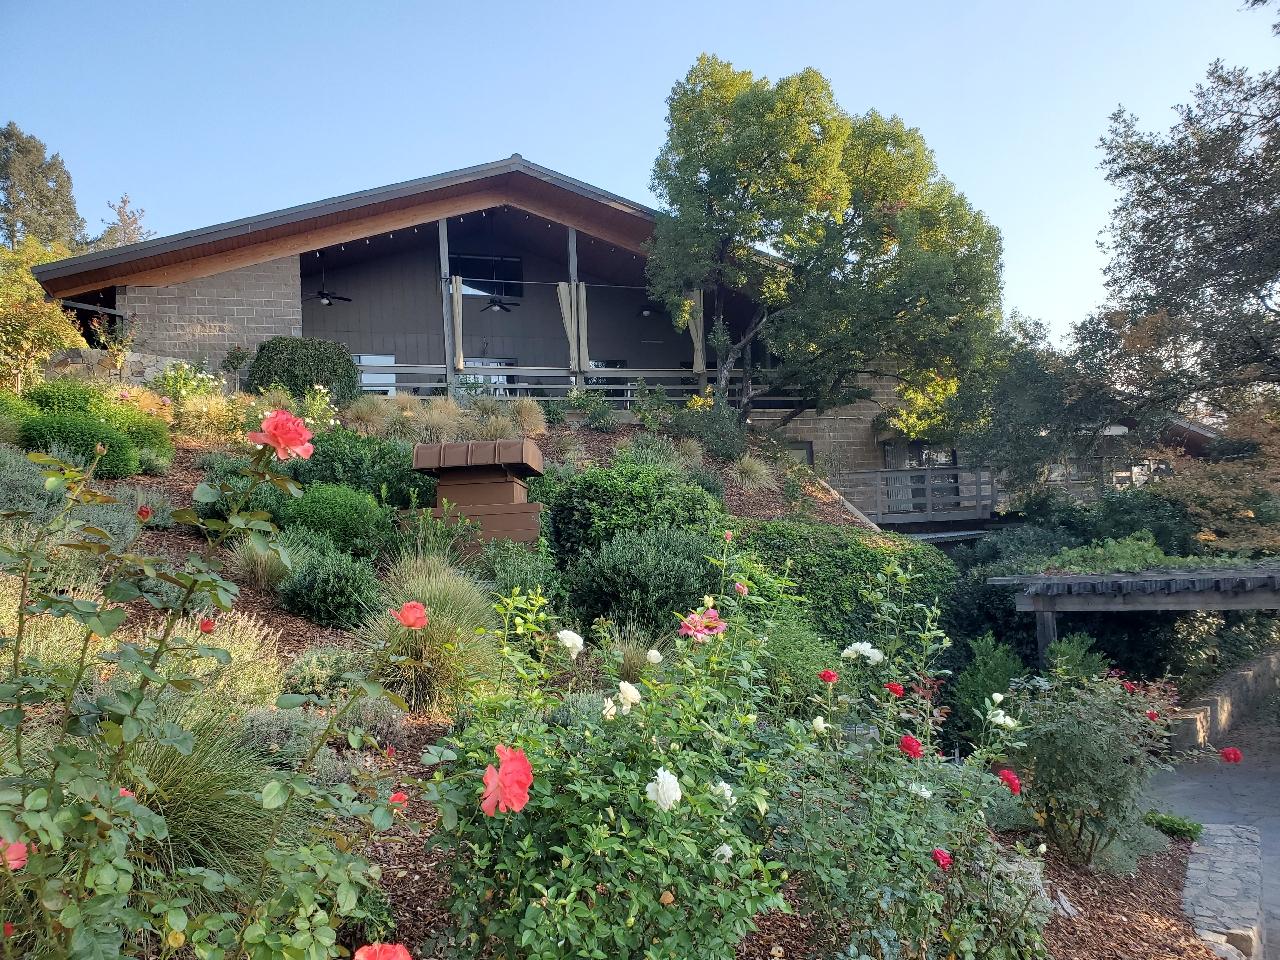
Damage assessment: no_damage